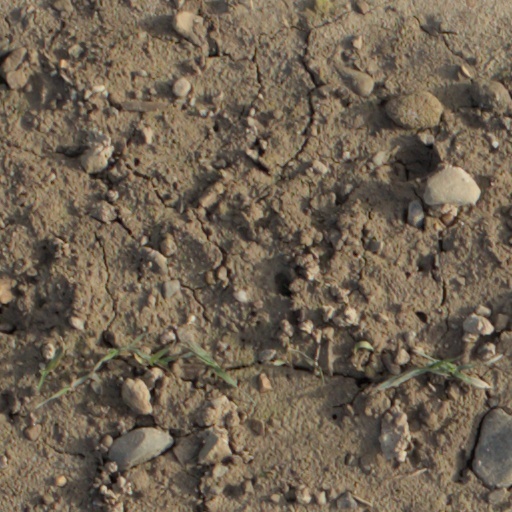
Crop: wheat